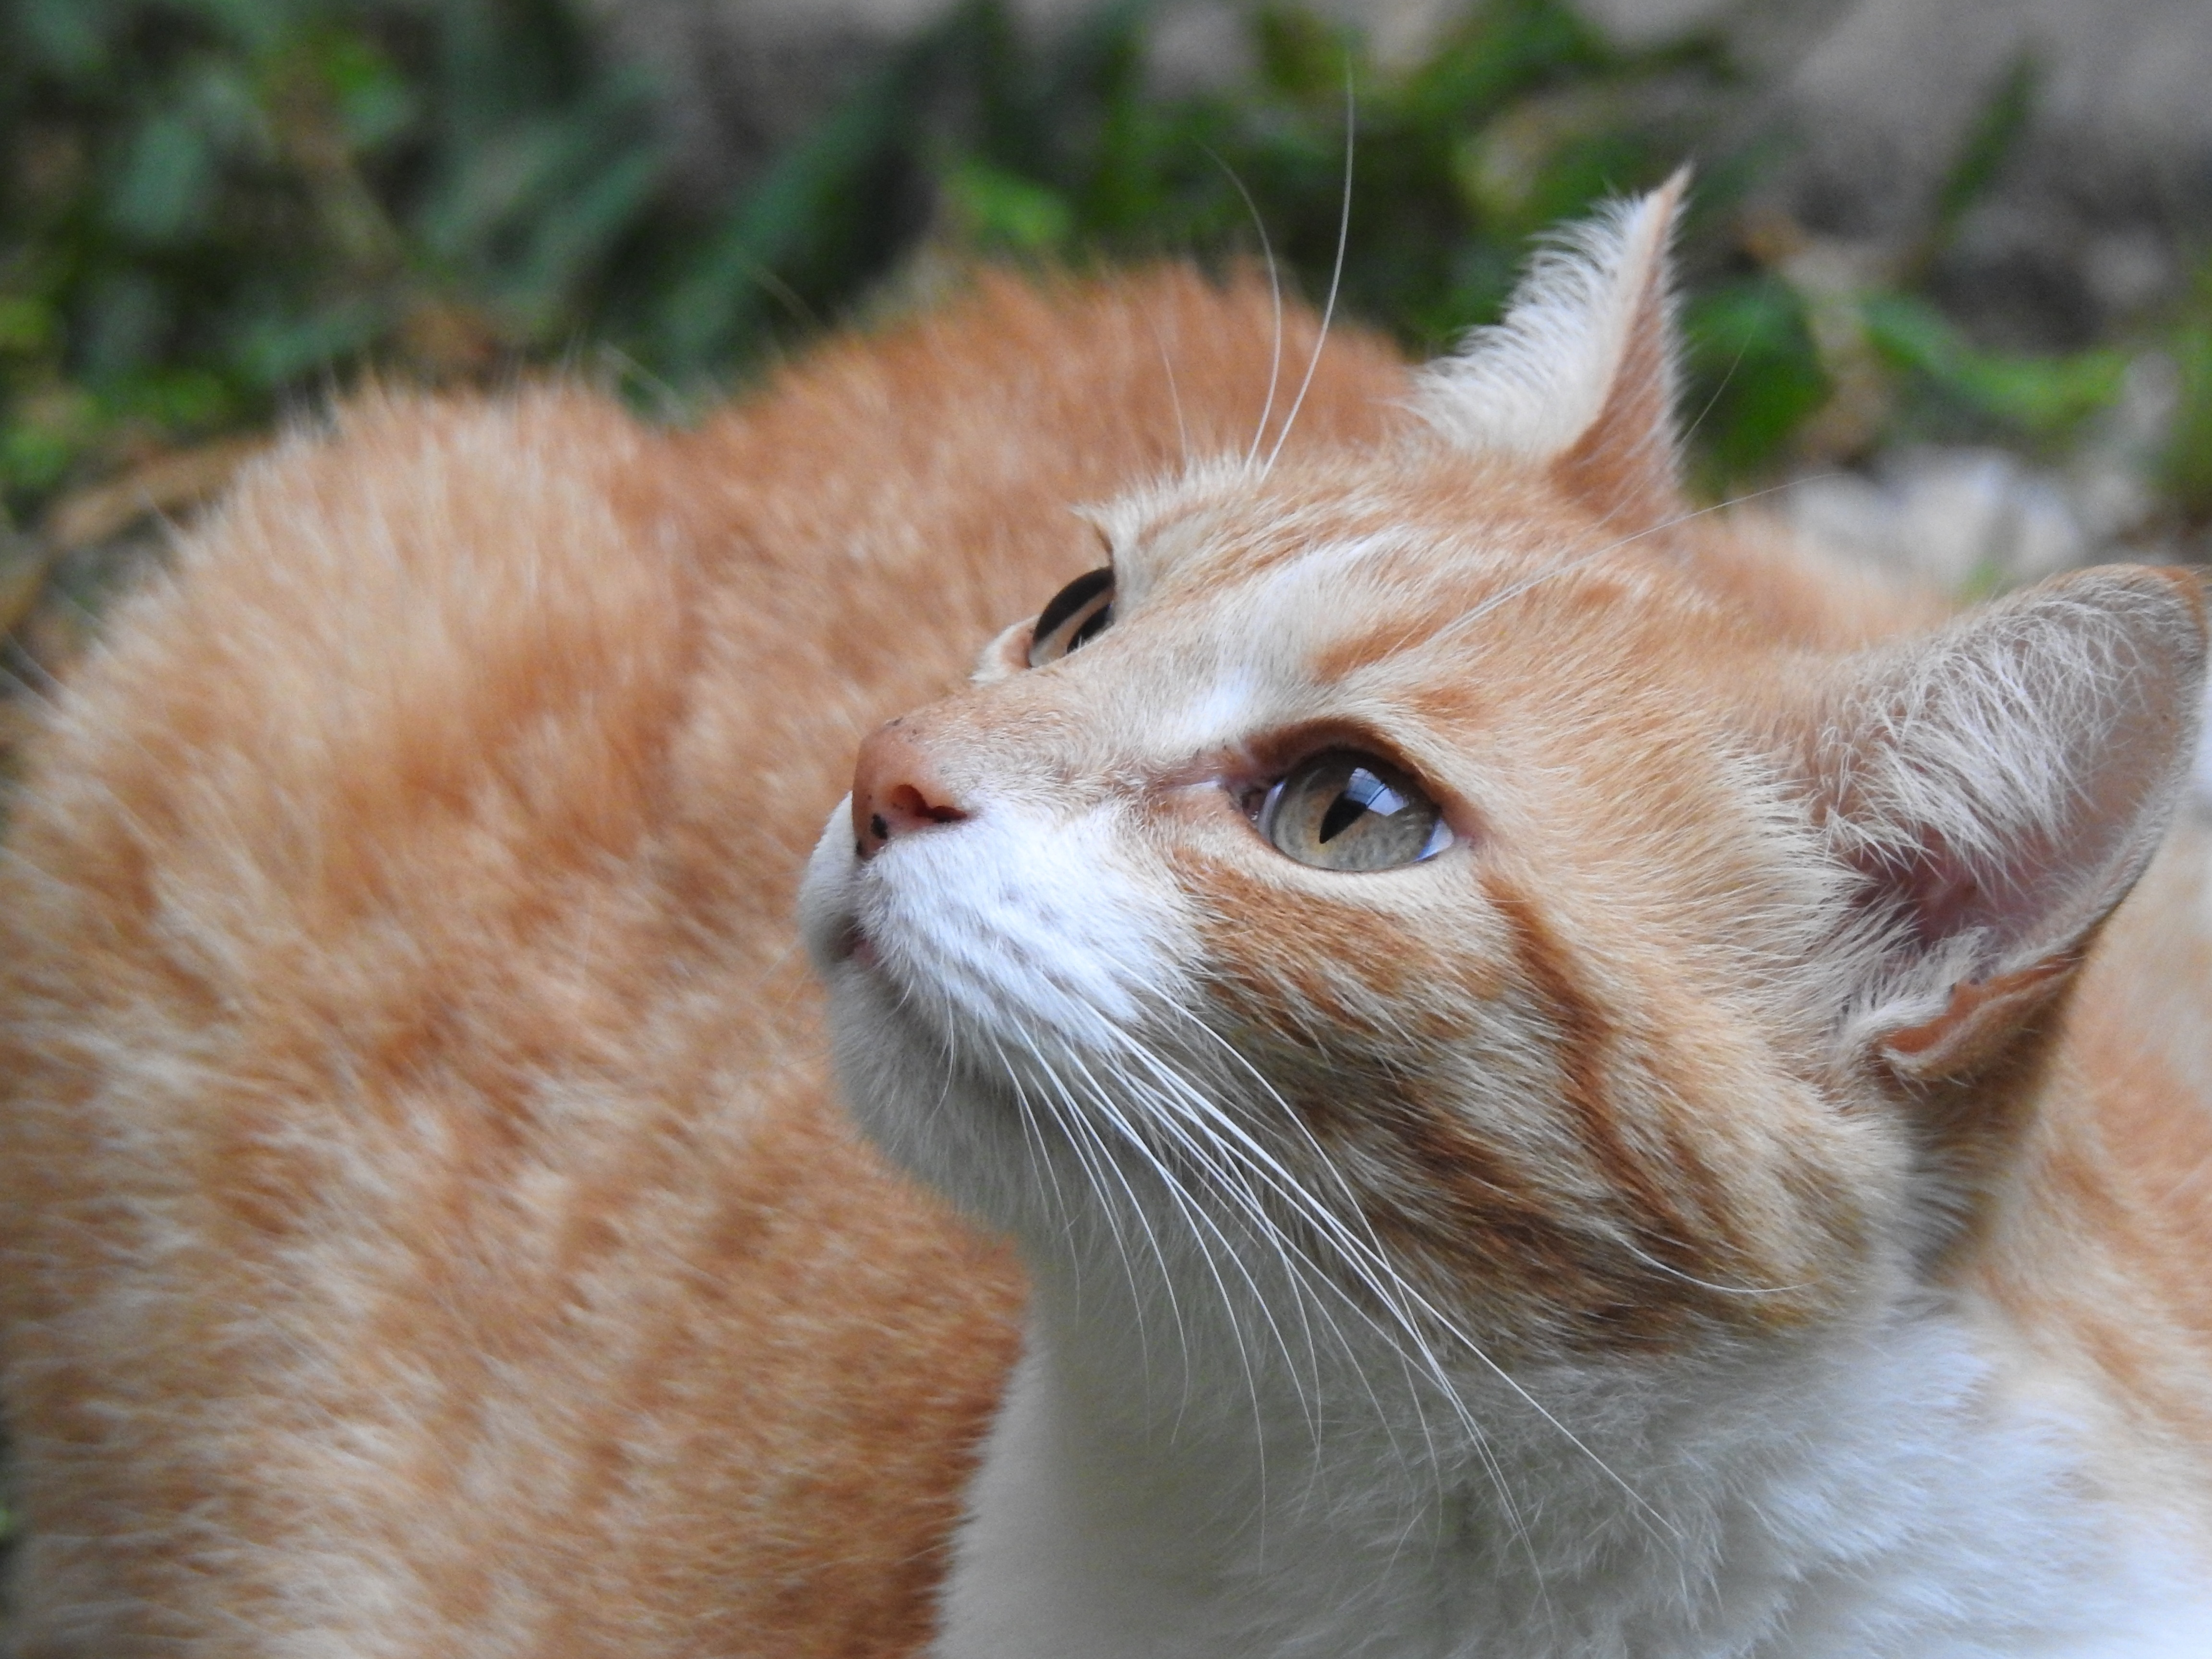
animal, pet, kitten, cat, feline, mammal, fauna, close up, nose, eyes, whiskers, animals, hairy, look, vertebrate, gata, cat eyes, cat face, to watch, tabby cat, green eyes, feline look, cat nose, eye of cat, cat home, wild cat, small to medium sized cats, cat like mammal, carnivoran, domestic short haired cat, rusty spotted cat